Mass grave

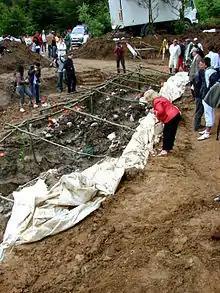
Delegates of the International Association of Genocide Scholars (IAGS) examine an exhumed mass grave of victims of the July 1995 Srebrenica massacre, outside the village of Potočari, Bosnia and Herzegovina. July 2007.

The Mittelbau camps held about 60,000 prisoners of The Holocaust between August 1943 and March 1945. Conservative estimates assume that at least 20,000 inmates perished at the Mittelbau-Dora concentration camp. In early April 1945, an unknown number of prisoners perished in death marches following the evacuation of prisoners from Mittelbau camps to Bergen-Belsen concentration camp in northern Germany.